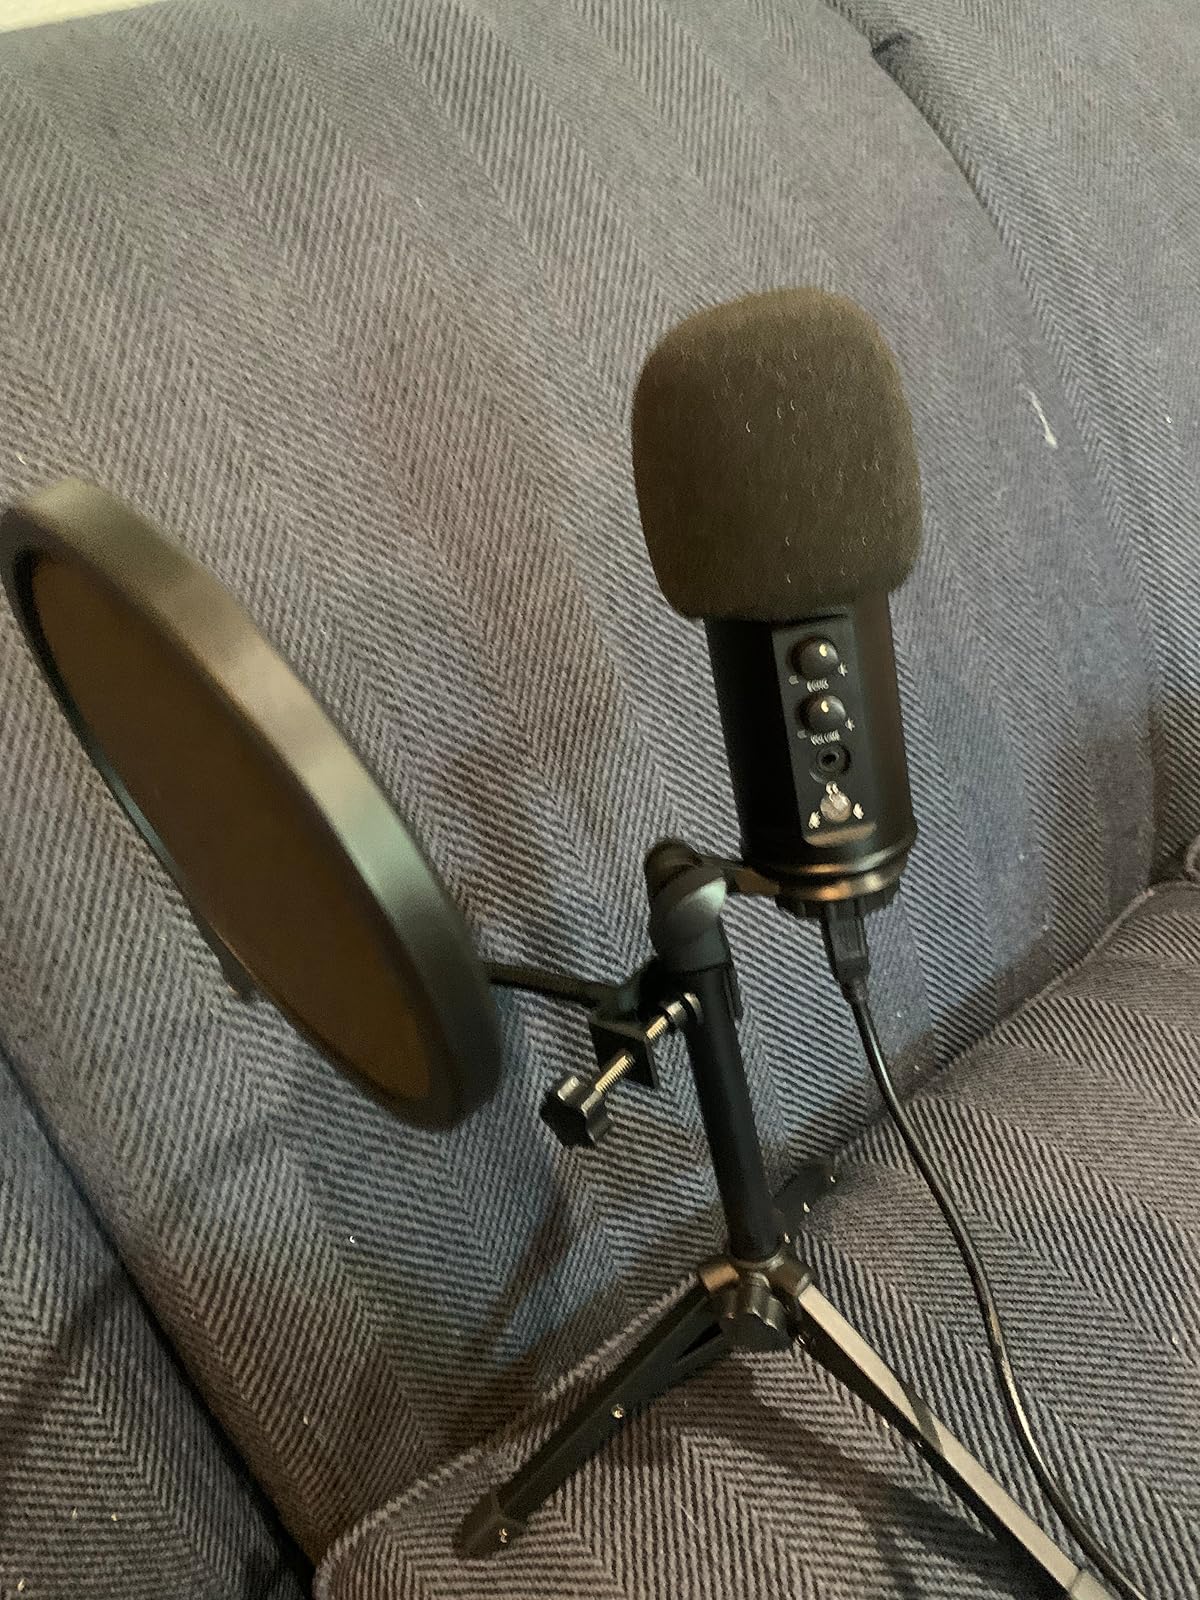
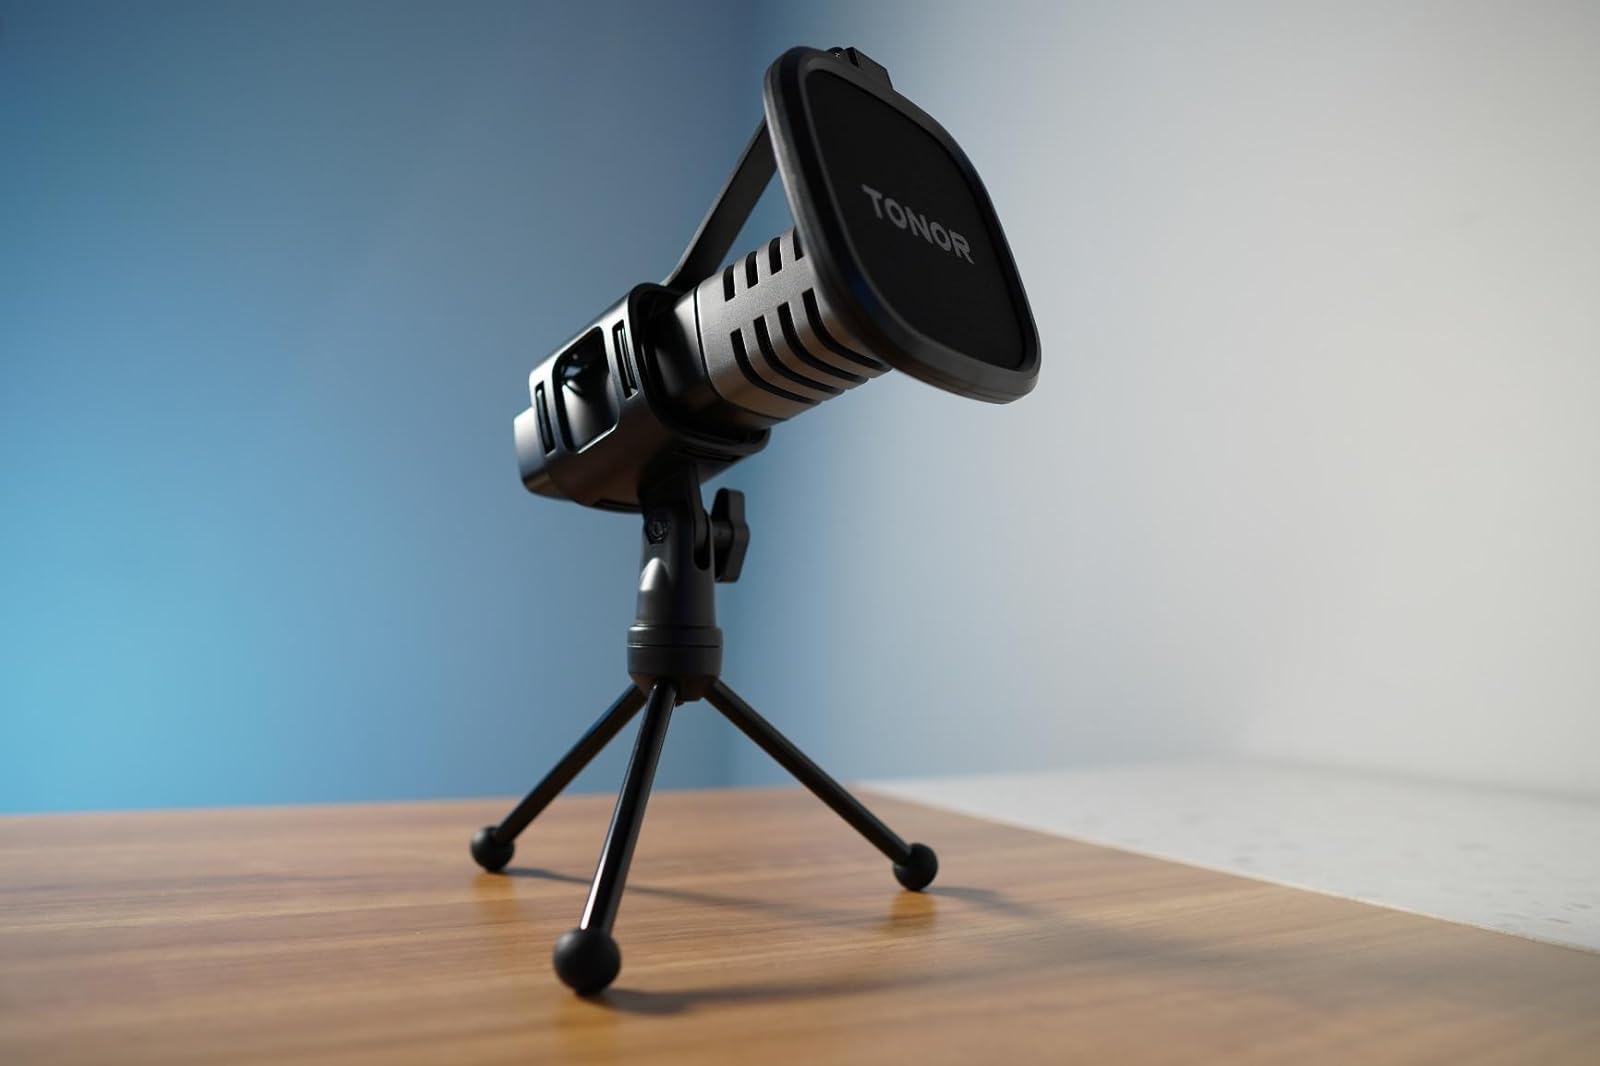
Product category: microphone
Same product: no